Baroque

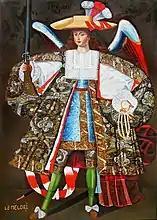
Example of Bolivian painting (part of the Cusco School): an Arquebusier Angel; by Master of Calamarca; 17th century

Of particular note is the so-called "Missionary Baroque", developed in the framework of the Spanish reductions in areas extending from Mexico and southwestern portions of current-day United States to as far south as Argentina and Chile, indigenous settlements organized by Spanish Catholic missionaries in order to convert them to the Christian faith and acculturate them in the Western life, forming a hybrid Baroque influenced by Native culture, where flourished Criollos and many indigenous artisans and musicians, even literate, some of great ability and talent of their own. Missionaries' accounts often repeat that Western art, especially music, had a hypnotic impact on foresters, and the images of saints were viewed as having great powers. Many natives were converted, and a new form of devotion was created, of passionate intensity, laden with mysticism, superstition, and theatricality, which delighted in festive masses, sacred concerts, and mysteries.